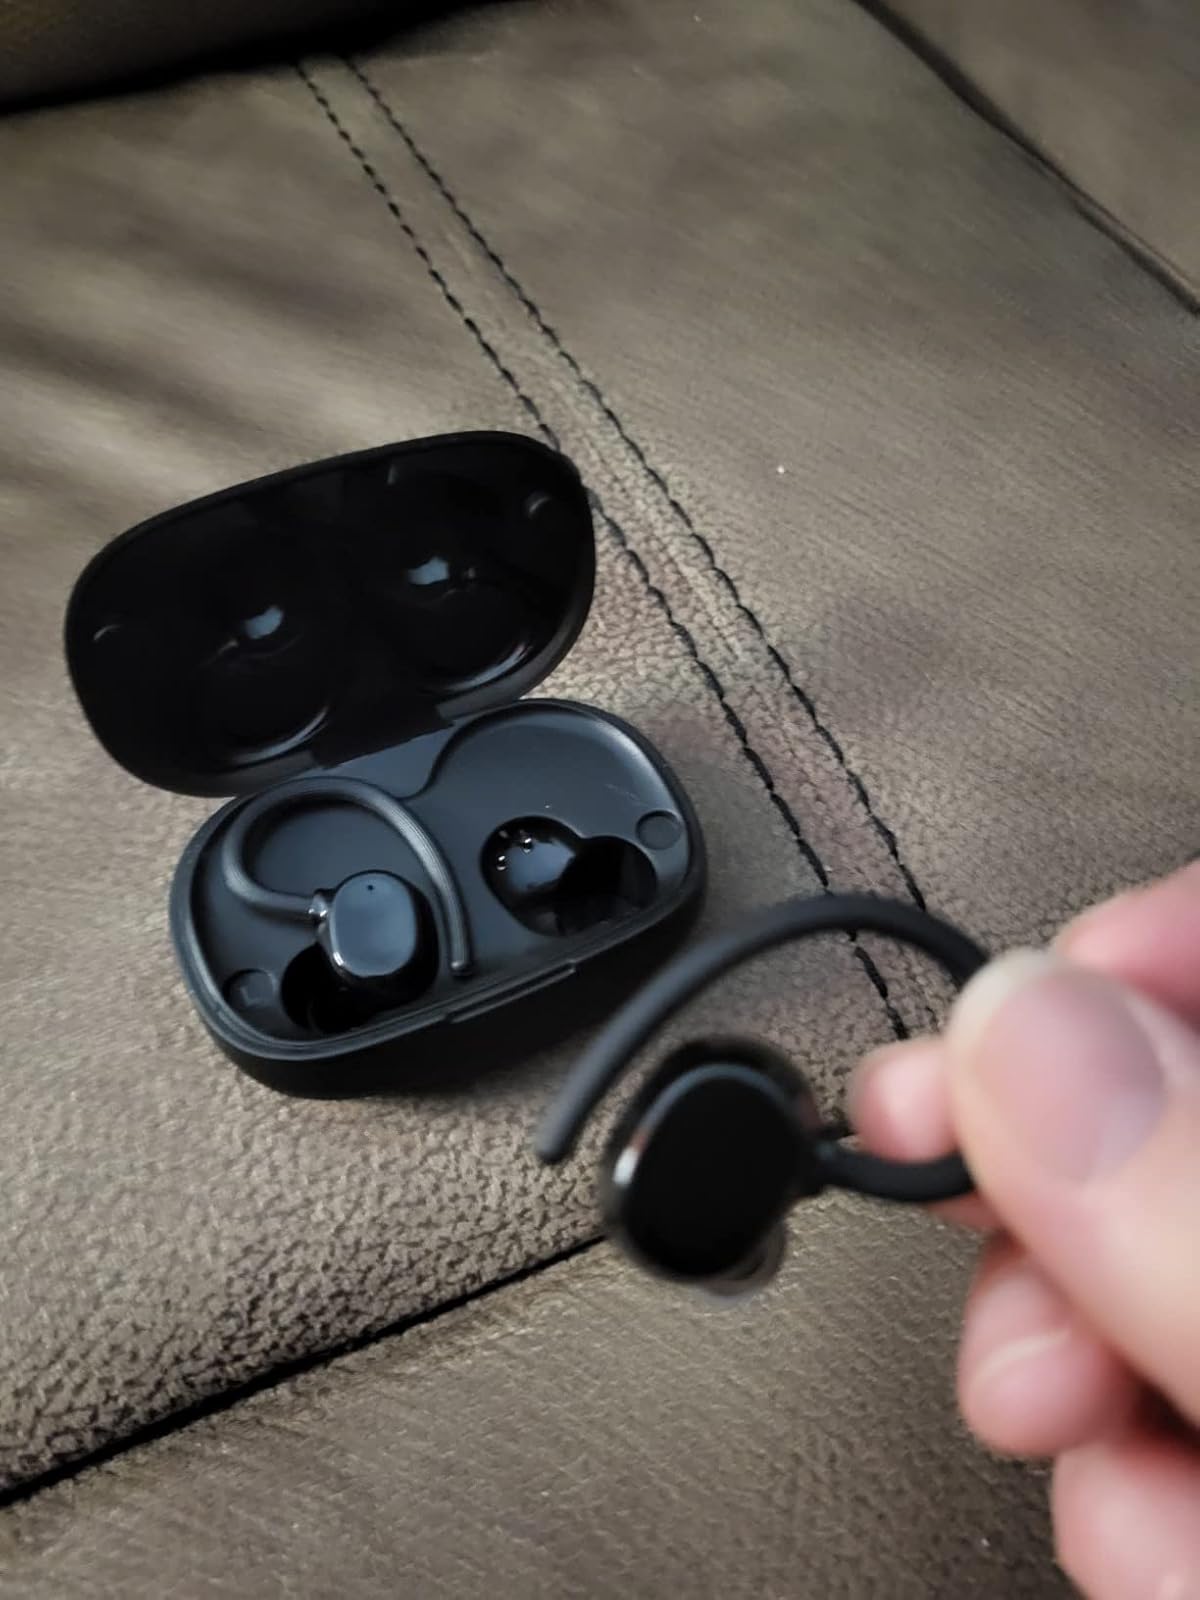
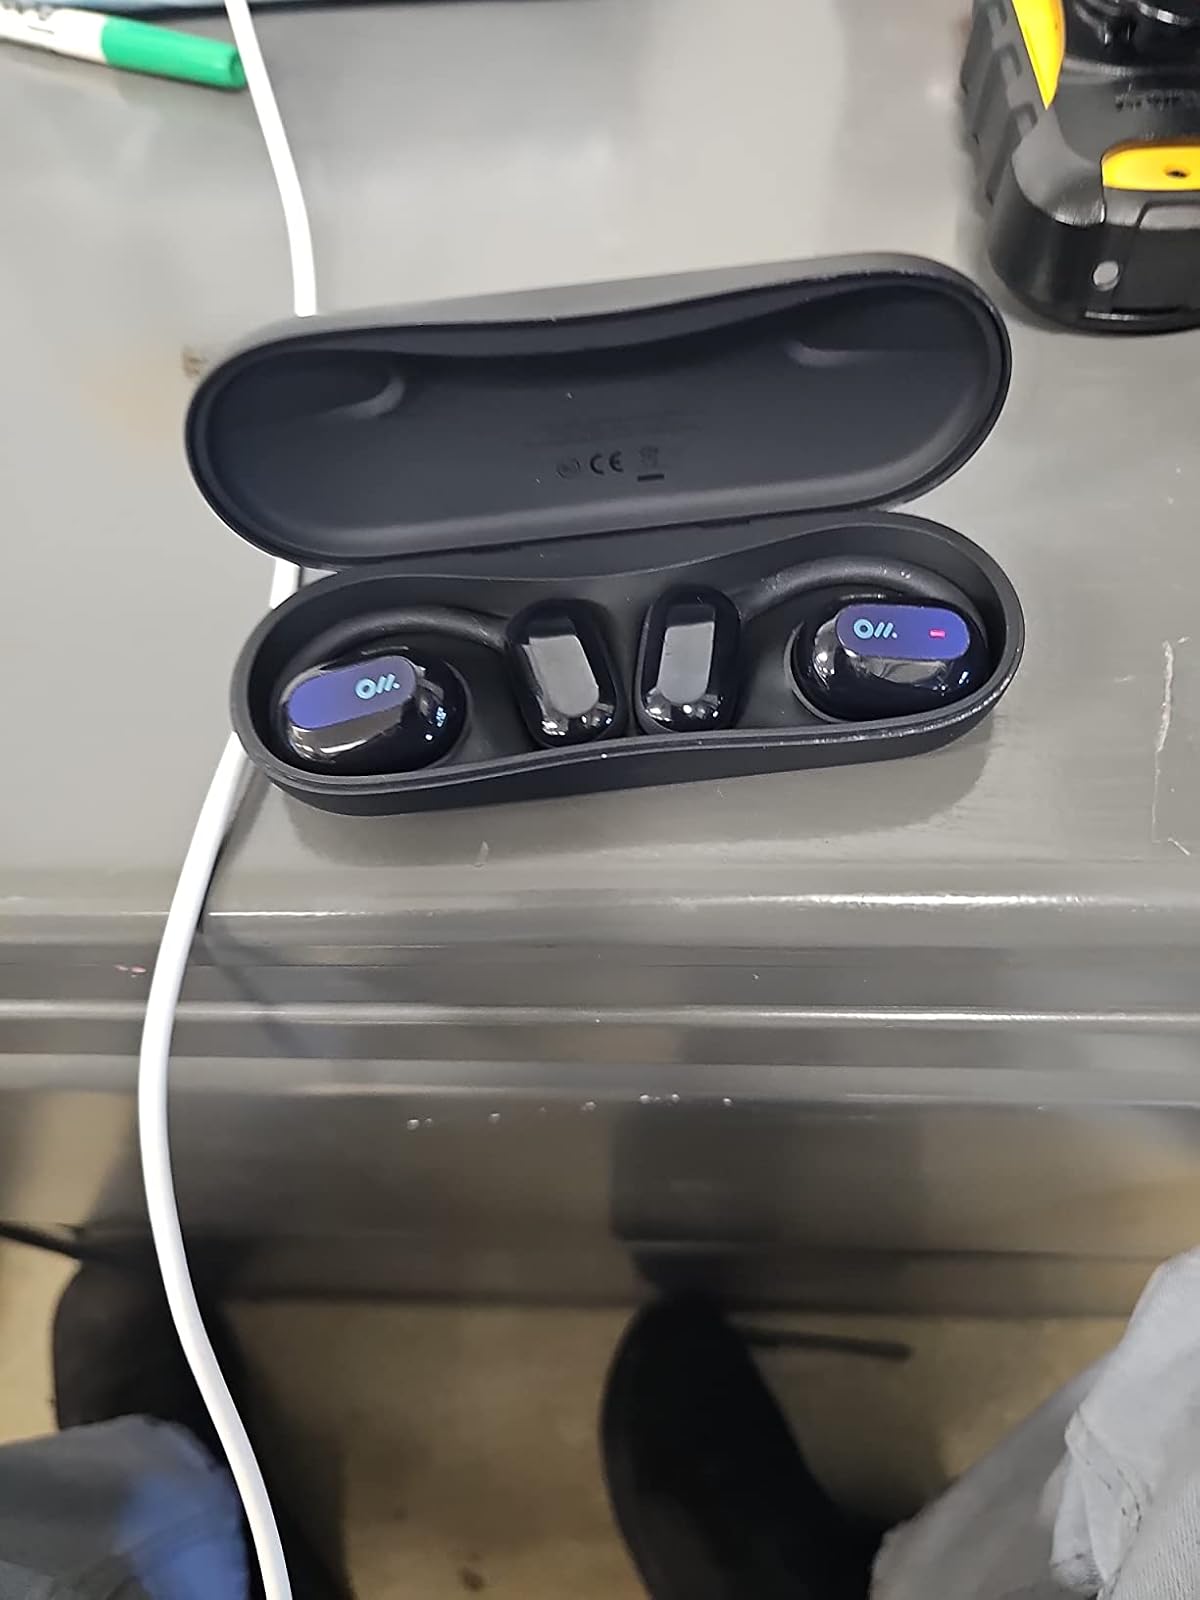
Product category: earbuds
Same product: no